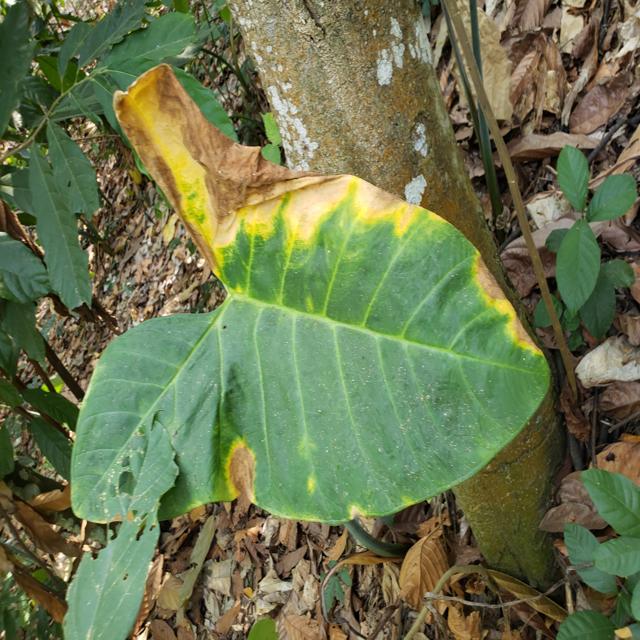
Label: Mid_Blight